Wajid Ali Shah

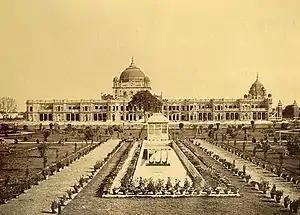
Qaisarbagh Complex of Lucknow, Uttar Pradesh, India (photograph taken between 1865 and 1882)

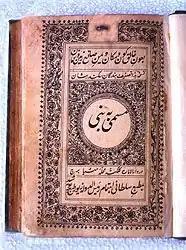
An illustration from the title page of Musammi Ba Banni written by Wajid Ali Shah, a book on Kathak dance lithographed at Matiabruz, Calcutta. in the manuscripts collection at the Portrait Gallery of Victoria memorial, Calcutta.

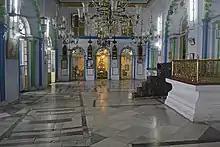
Inside the main hall of Sibtainbad Imambara, Metiabruz, West Bengal

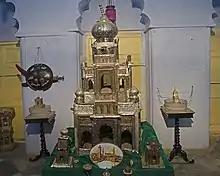
Grave of Wajid Ali Shah, Sibtainbad Imambara, Metiabruz in West Bengal

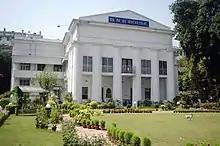
BNR House, residence of the GM of SER and former residence of Wajid Ali Shah

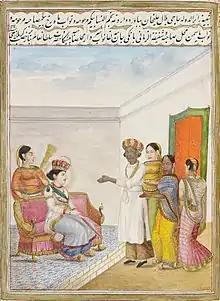
African eunuch (3rd from left) and African queen Yasmin (2nd from right) at the court of Wajid Ali Shah

A large number of composers who thrived under the lavish patronage of the Nawab rulers of Lucknow enriched the light classical form of thumri; the most prominent among these was Wajid Ali Shah. He was not only a munificent patron of music, dance, drama, and poetry but was also a gifted composer. He had received vocal training under great Ustads like Basit Khan, Pyar Khan and Jafar Khan. Pyar Khan, Jafar Khan and Basit Khan were the direct descendants of Mian Tansen and were the sons of famous "Tanseni" Chajju Khan.Bahadur Hussain Khan was the descendant of Tansen's son-in-law Naubat Khan, and was one of Wajid Ali Shah's favorite musicians, so much that the Nawab bestowed upon the singer the title "Zia-ud-Daulah." Although Wajid Ali Shah's poetic takhallus was "Qaisar", he used the pseudonym "Akhtarpiya" for his musical compositions. Under this name, he wrote over forty works – poems, prose and "thumris". The collections "Diwan-i-Akhtar" and "Husn-i-Akhtar" contain his ghazals. He is said to have composed many new "ragas" and named them "Jogi", "Juhi", "Shah-Pasand", etc.